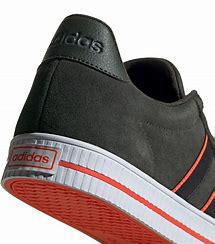
Brand: Adidas
Model: Daily 3